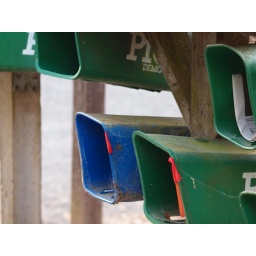
The local paper is put in the green boxes, but the San Francisco Chronicle goes in the blue box...